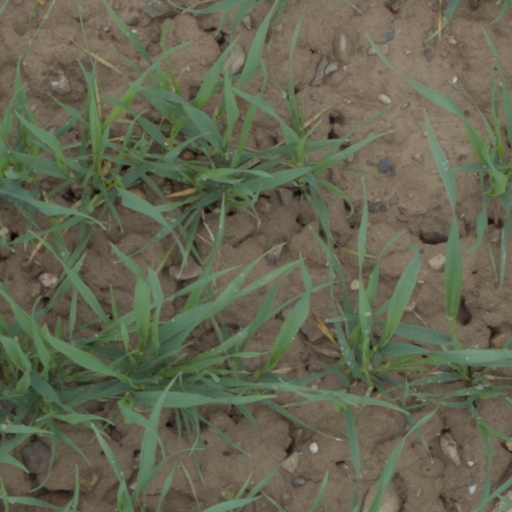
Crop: wheat